Joe Cribb

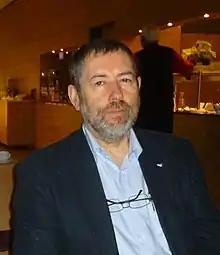
Cribb at the Berlin symposium on the Kushans in 2013

Joe Cribb (born 1948) is a numismatist, specialising in Asian coinages, and in particular on coins of the Kushan Empire. His catalogues of Chinese silver currency ingots, and of ritual coins of Southeast Asia were the first detailed works on these subjects in English. With David Jongeward he published a catalogue of Kushan, Kushano-Sasanian and Kidarite Hun coins in the American Numismatic Society New York in 2015. In 2021 he was appointed Adjunct Professor of Numismatics at Hebei Normal University, China.